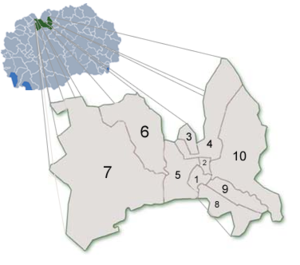
L'organisation territoriale de la Macédoine du Nord est régie par la loi sur les divisions territoriales, adoptée le 11 août 2004, qui remplace un texte de 1996. L'unique échelon territorial est constitué par les municipalités, qui regroupent plusieurs villages autour d'un chef-lieu, ville ou village. Ces municipalités ne s'appuient pas sur un découpage historique, puisqu'avant 1996, existaient des communes yougoslaves, aux contours différents, qui succédaient elles-mêmes à une autre organisation, héritée de l'occupation ottomane.